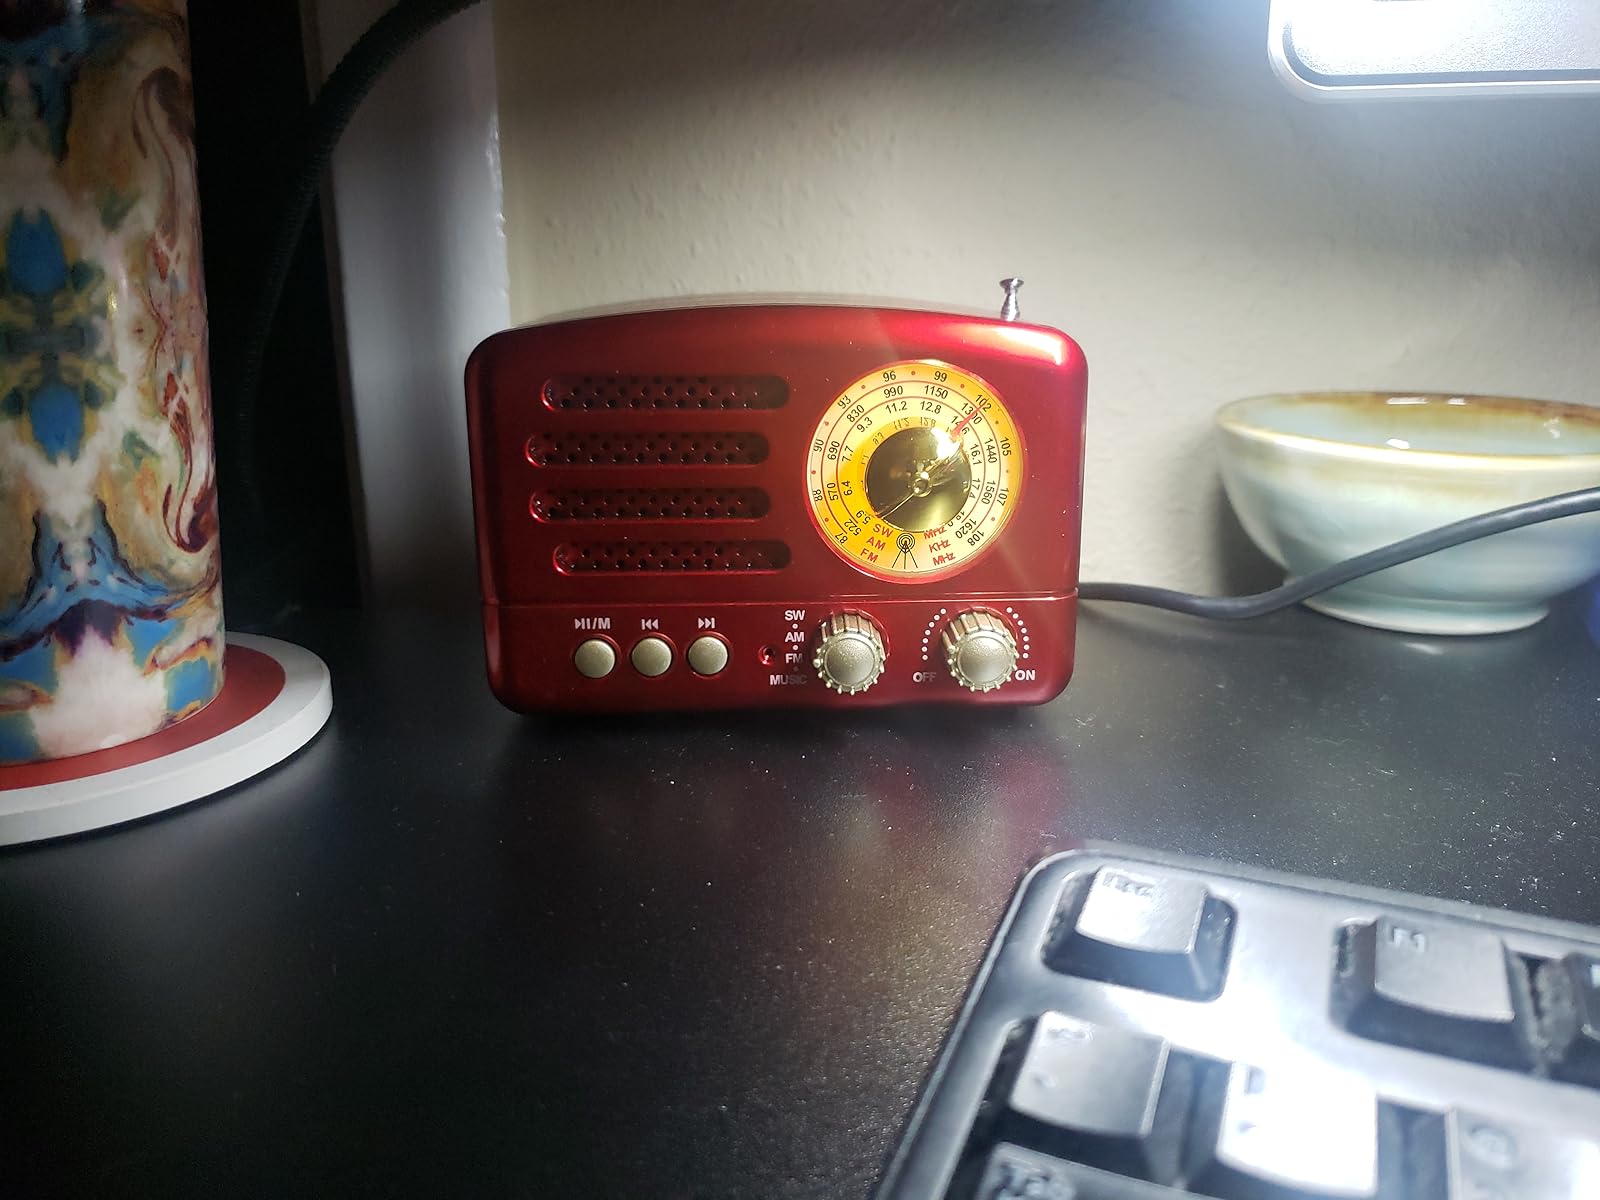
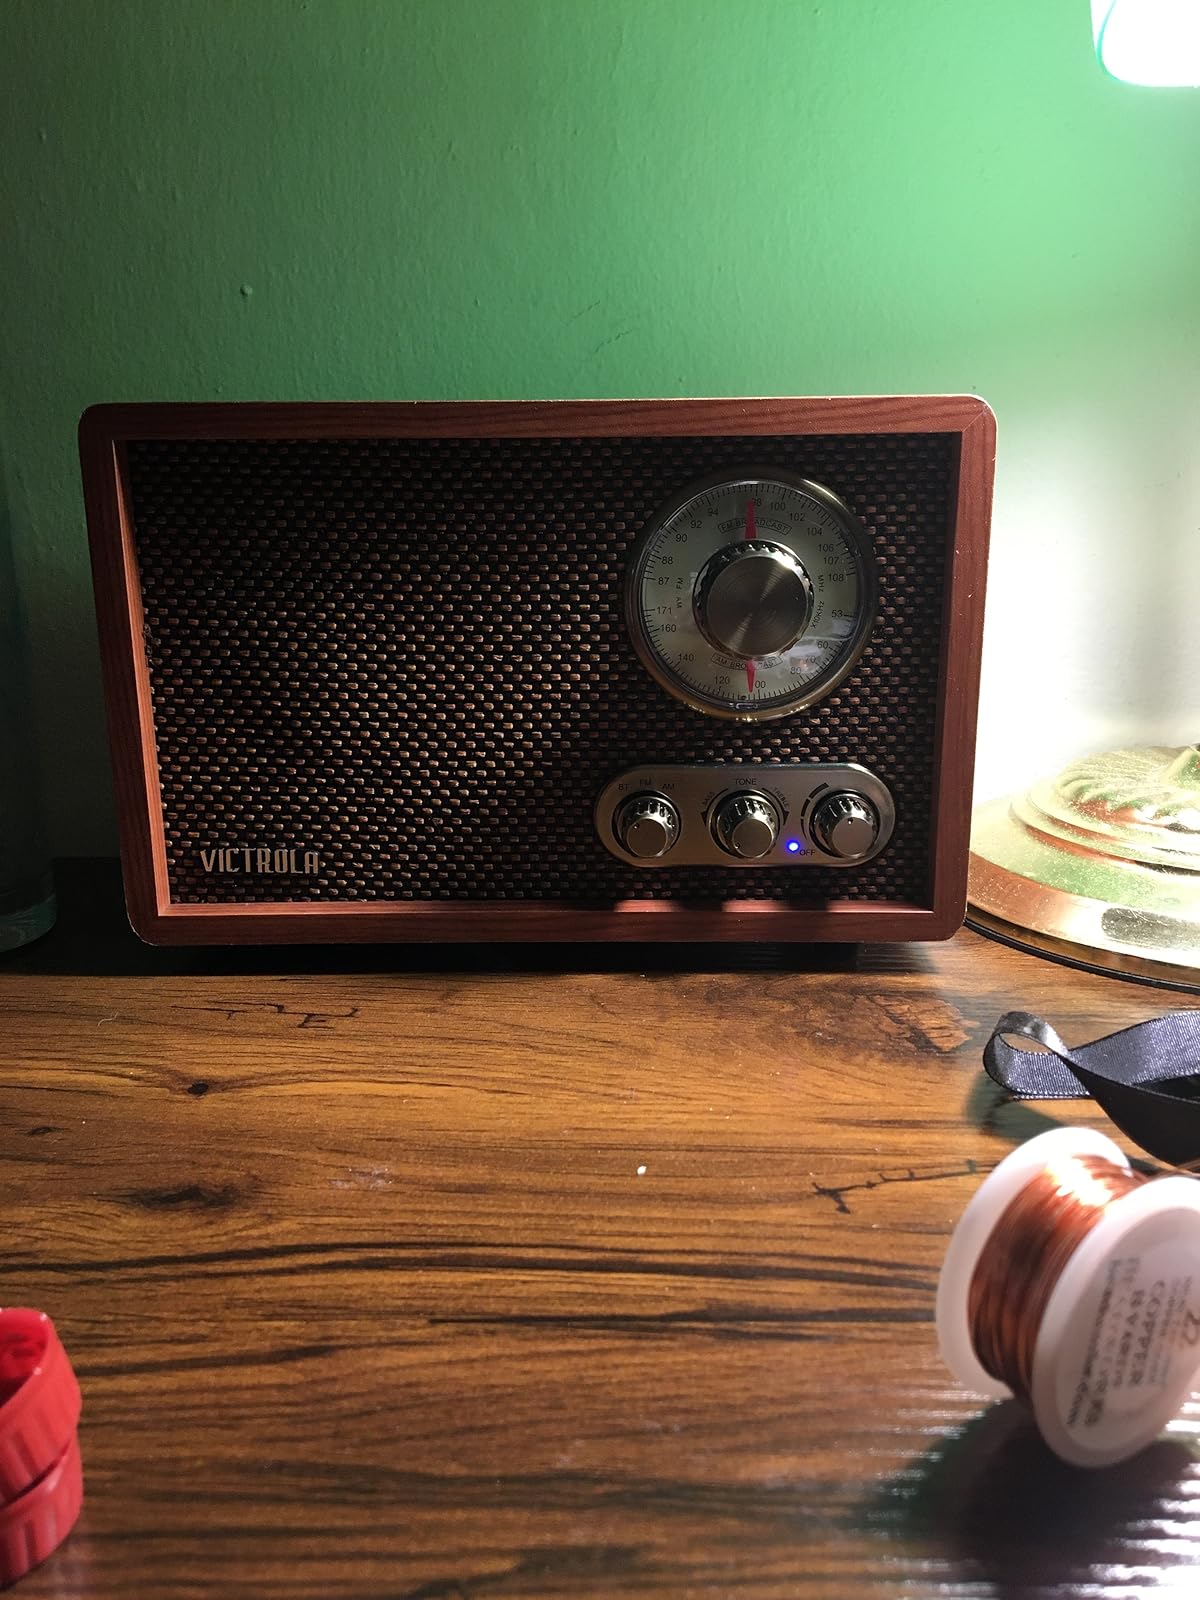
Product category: radio
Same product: no